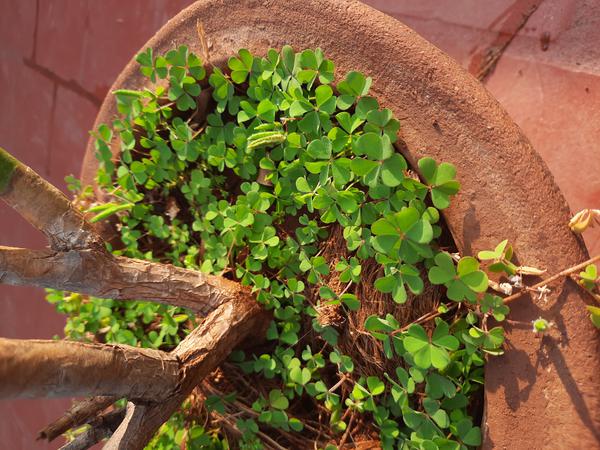
Plant: Wood_sorel